Sons of Malta

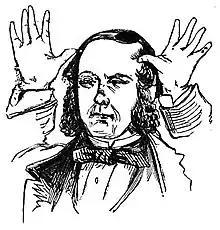
The sign of salute to the grand master after the candidate has passed the outer door

The Independent Order of the Sons of Malta was a fraternal order active in the mid-nineteenth century. Its initiation rites parodied more staid fraternal orders such as the Freemasons.